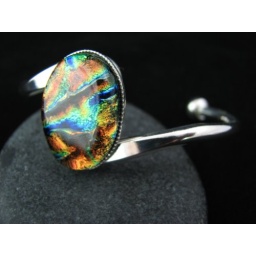
Warm colors swirl like lava in this fused glass and silver bangle.